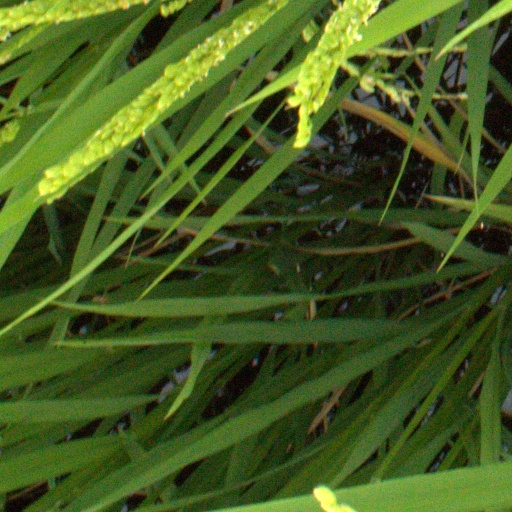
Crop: rice